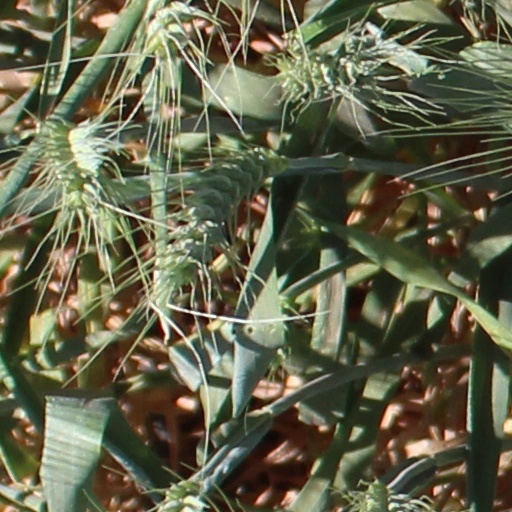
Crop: wheat